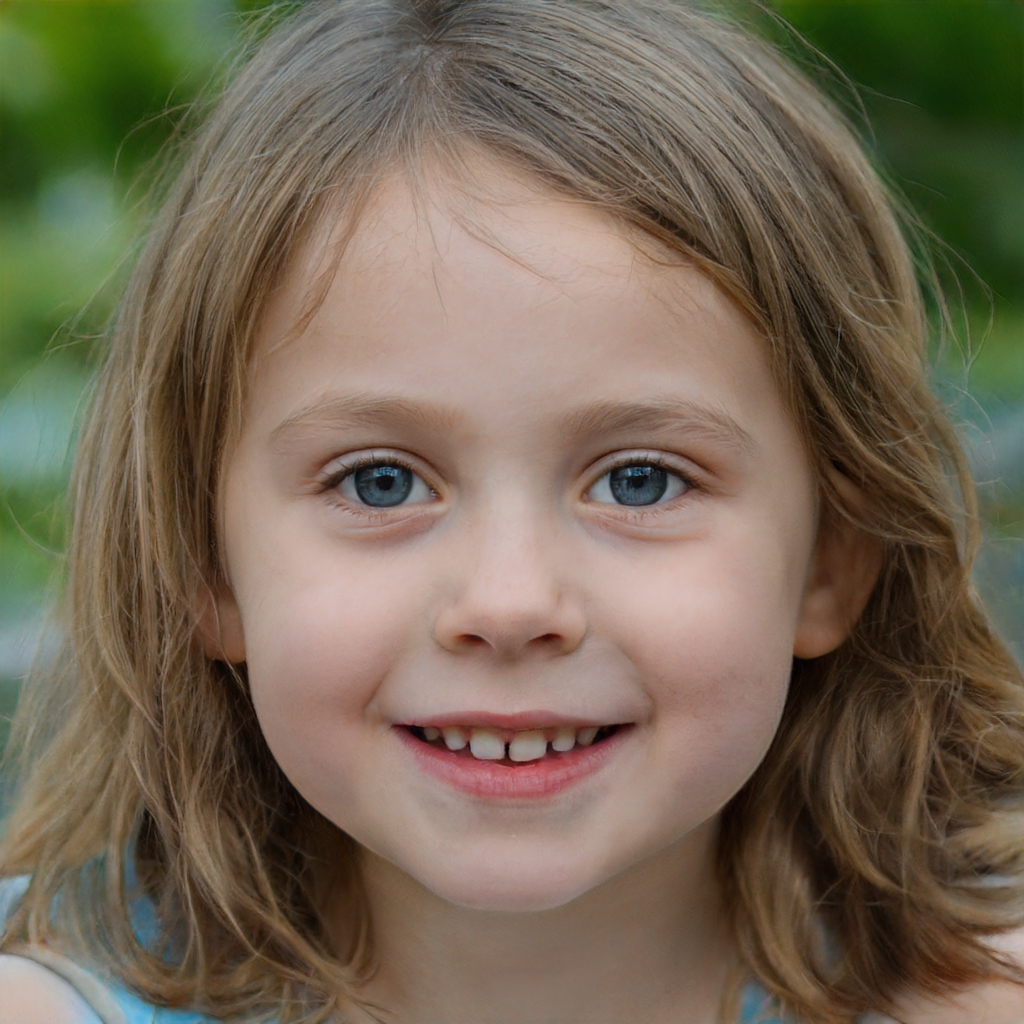
Label: Colored